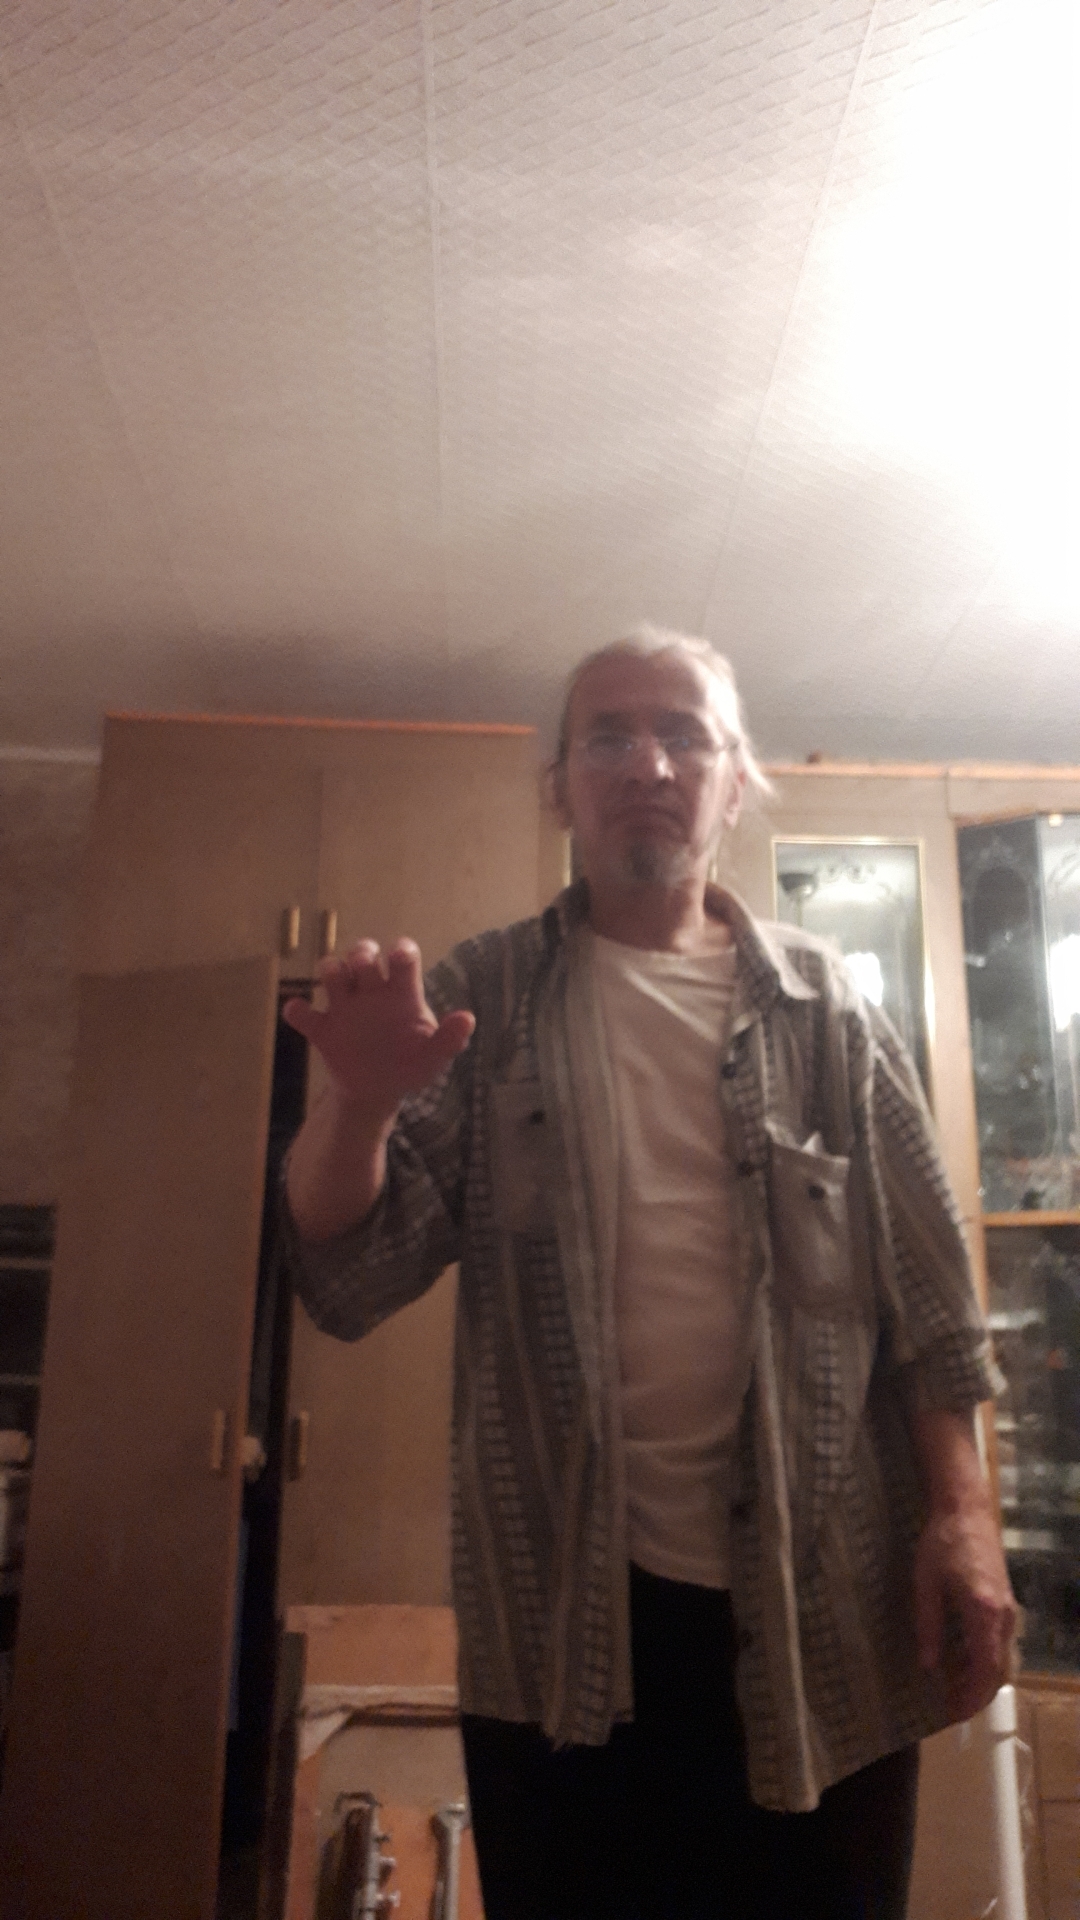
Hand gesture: grabbing